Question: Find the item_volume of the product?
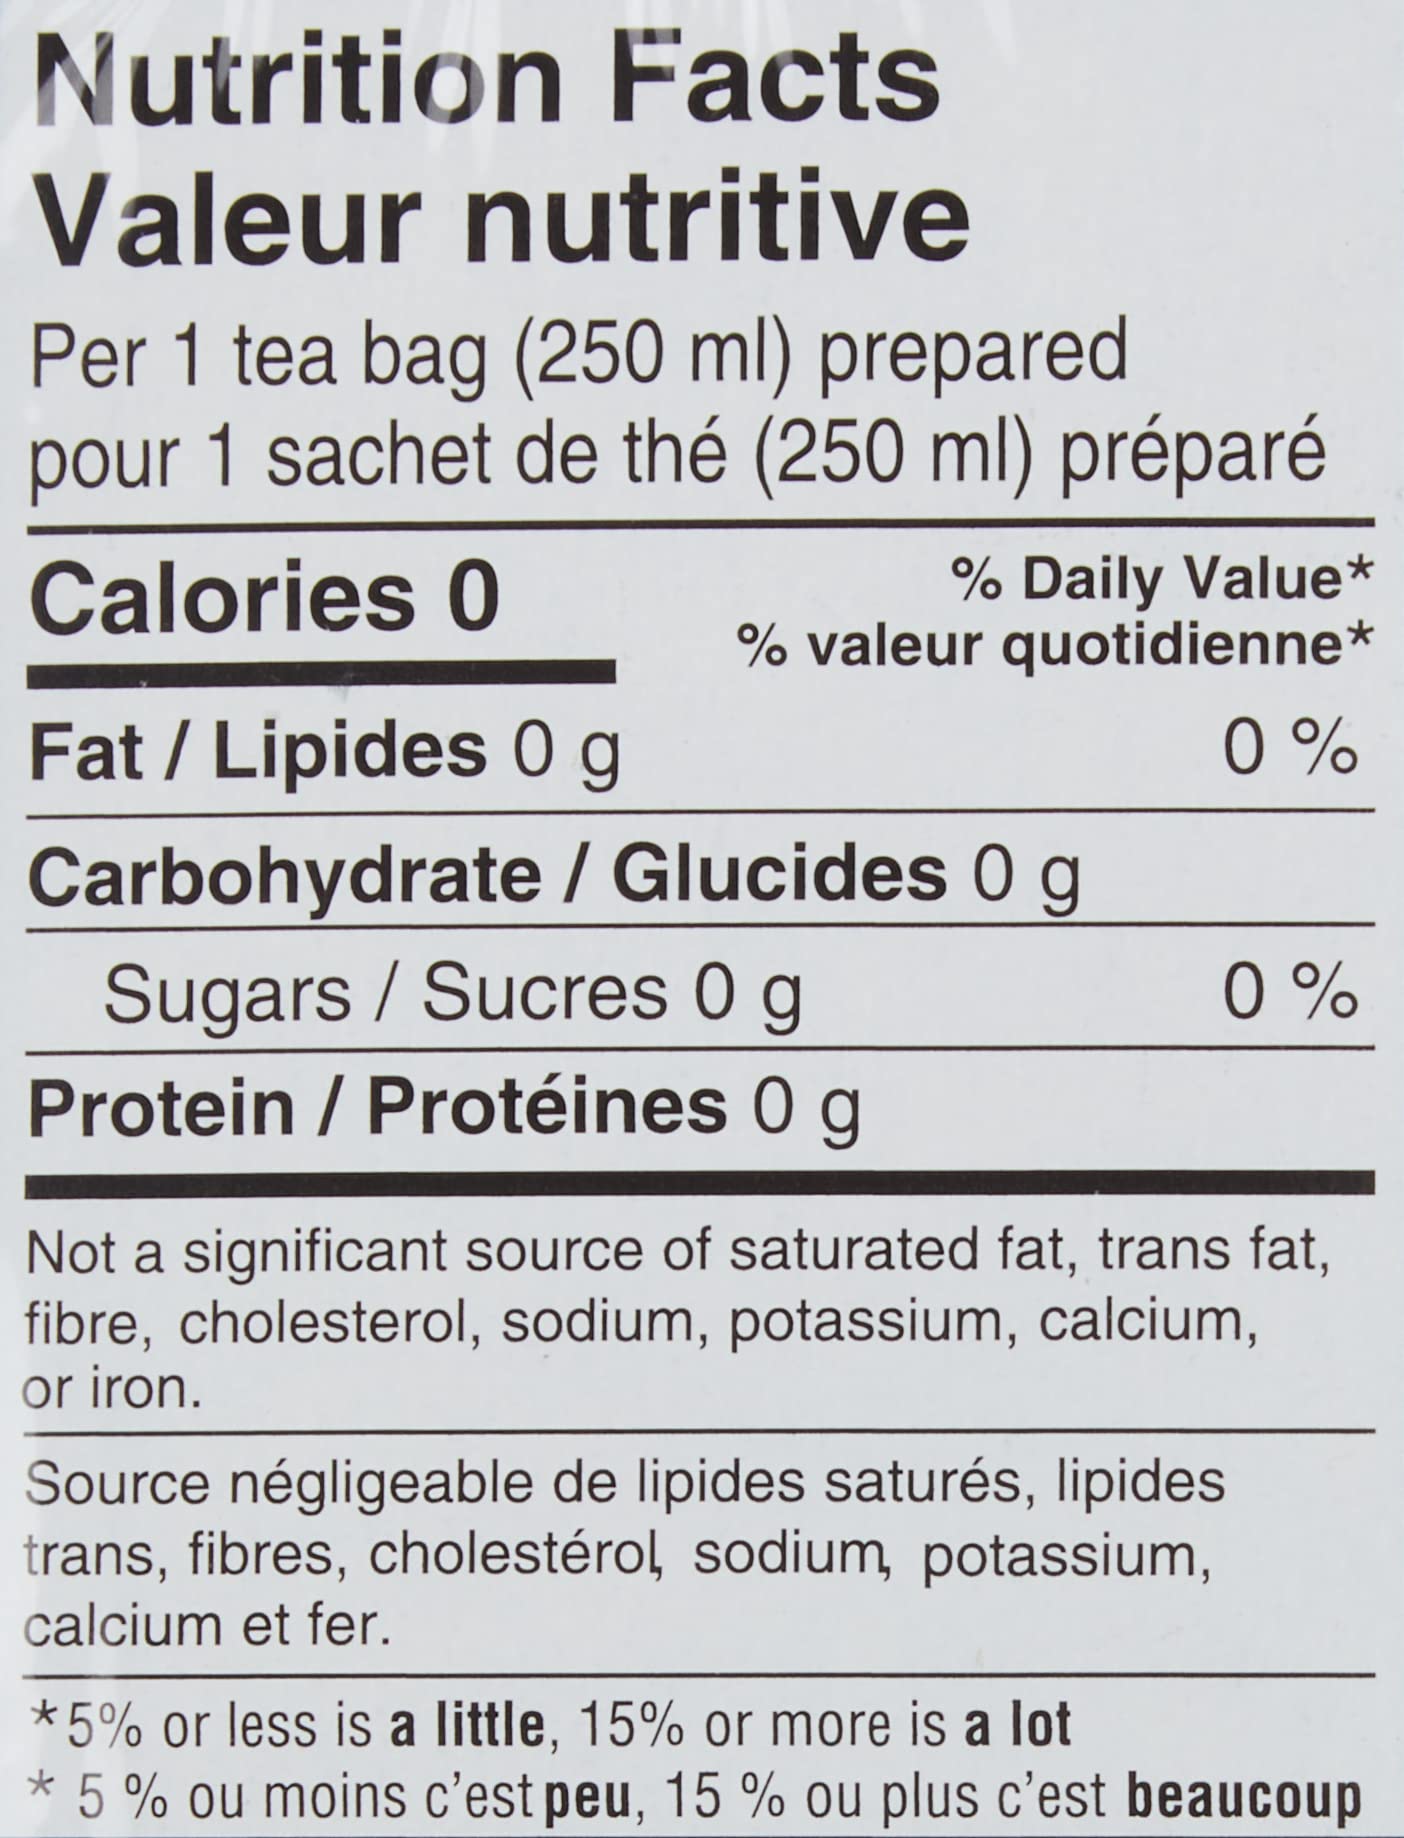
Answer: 250.0 millilitre